Romanian Intelligence Service

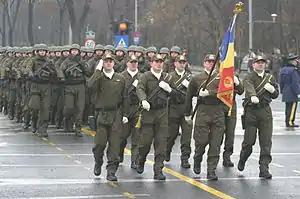
A Counter-Terrorism Battalion of the SRI on parade in 2008.

In 1996, a former SRI employee, Constantin Bucur was the whistleblower who alerted the media that the Romanian Intelligence Service was performing illegal phone tappings of politicians, journalists and other public figures. Bucur was convicted for revealing top secret information, but he won a trial against the Romanian state after appealing at the European Court of Human Rights.